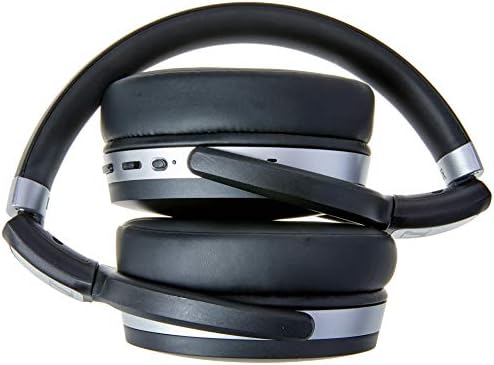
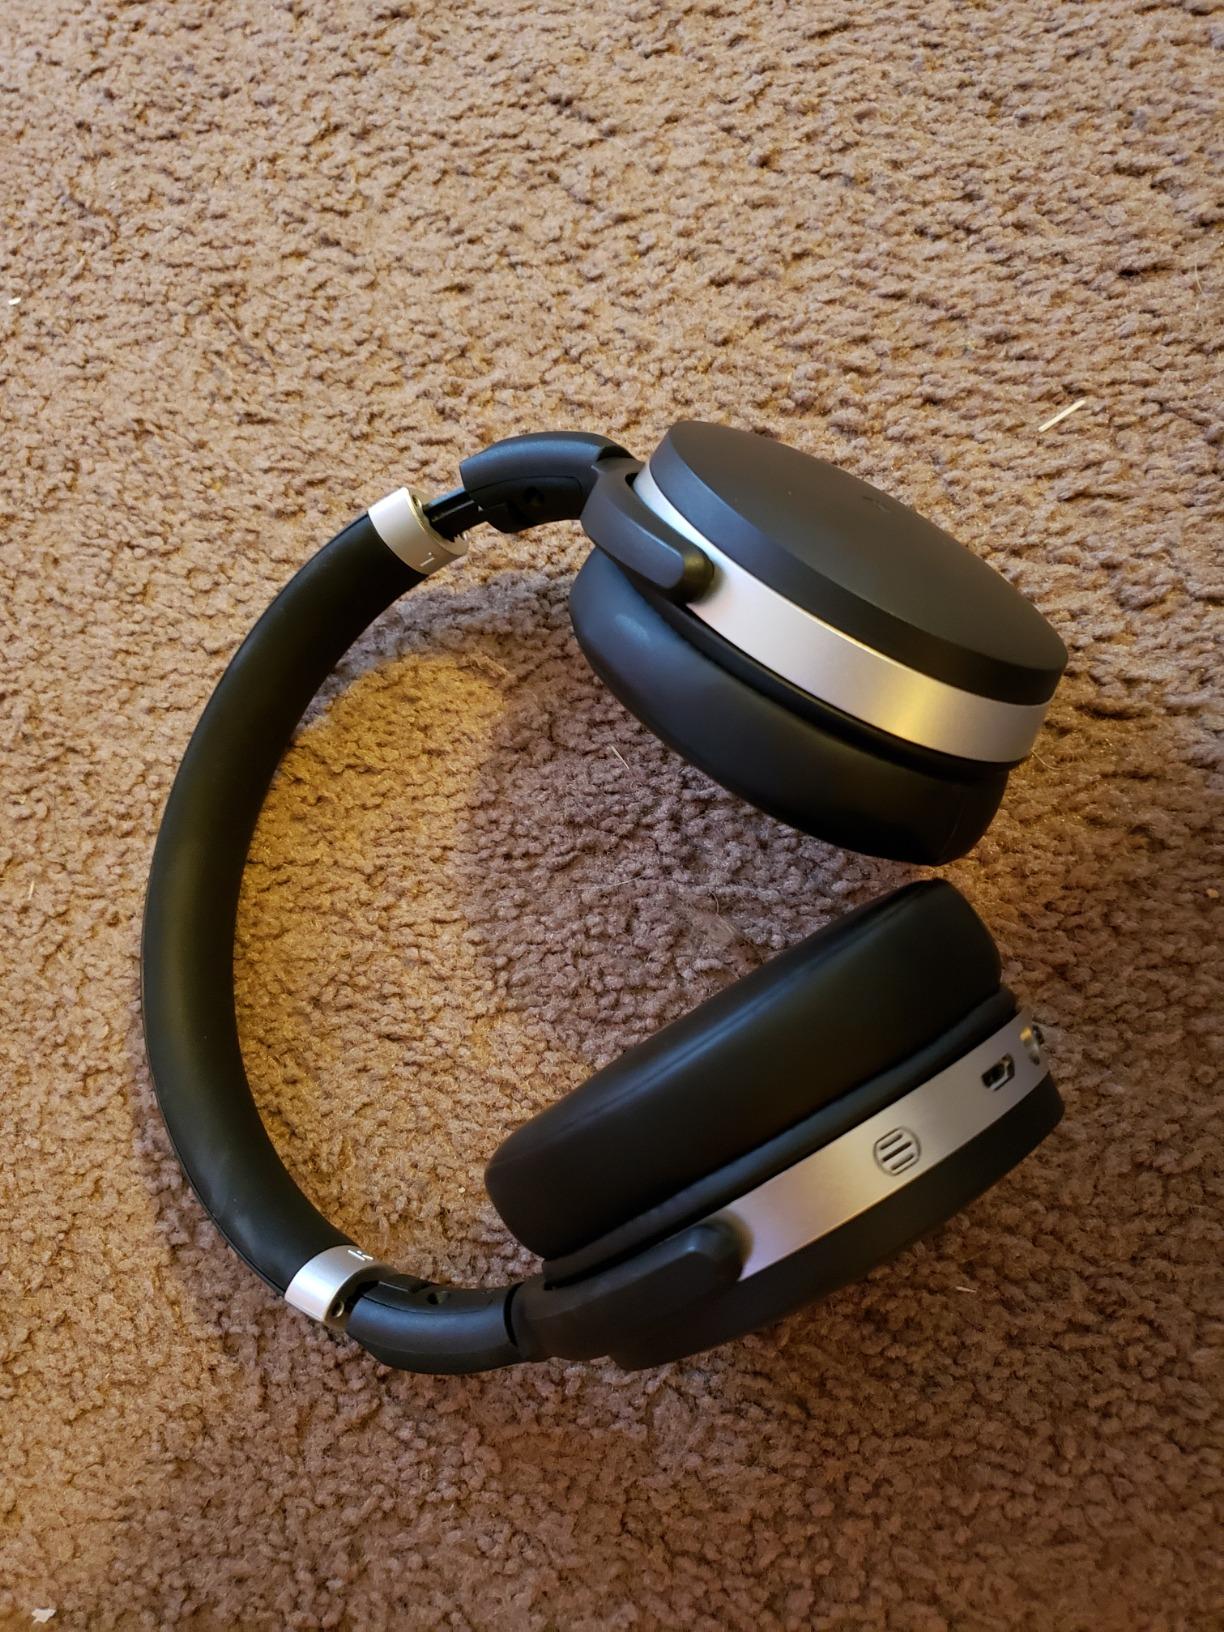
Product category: headphones
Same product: yes